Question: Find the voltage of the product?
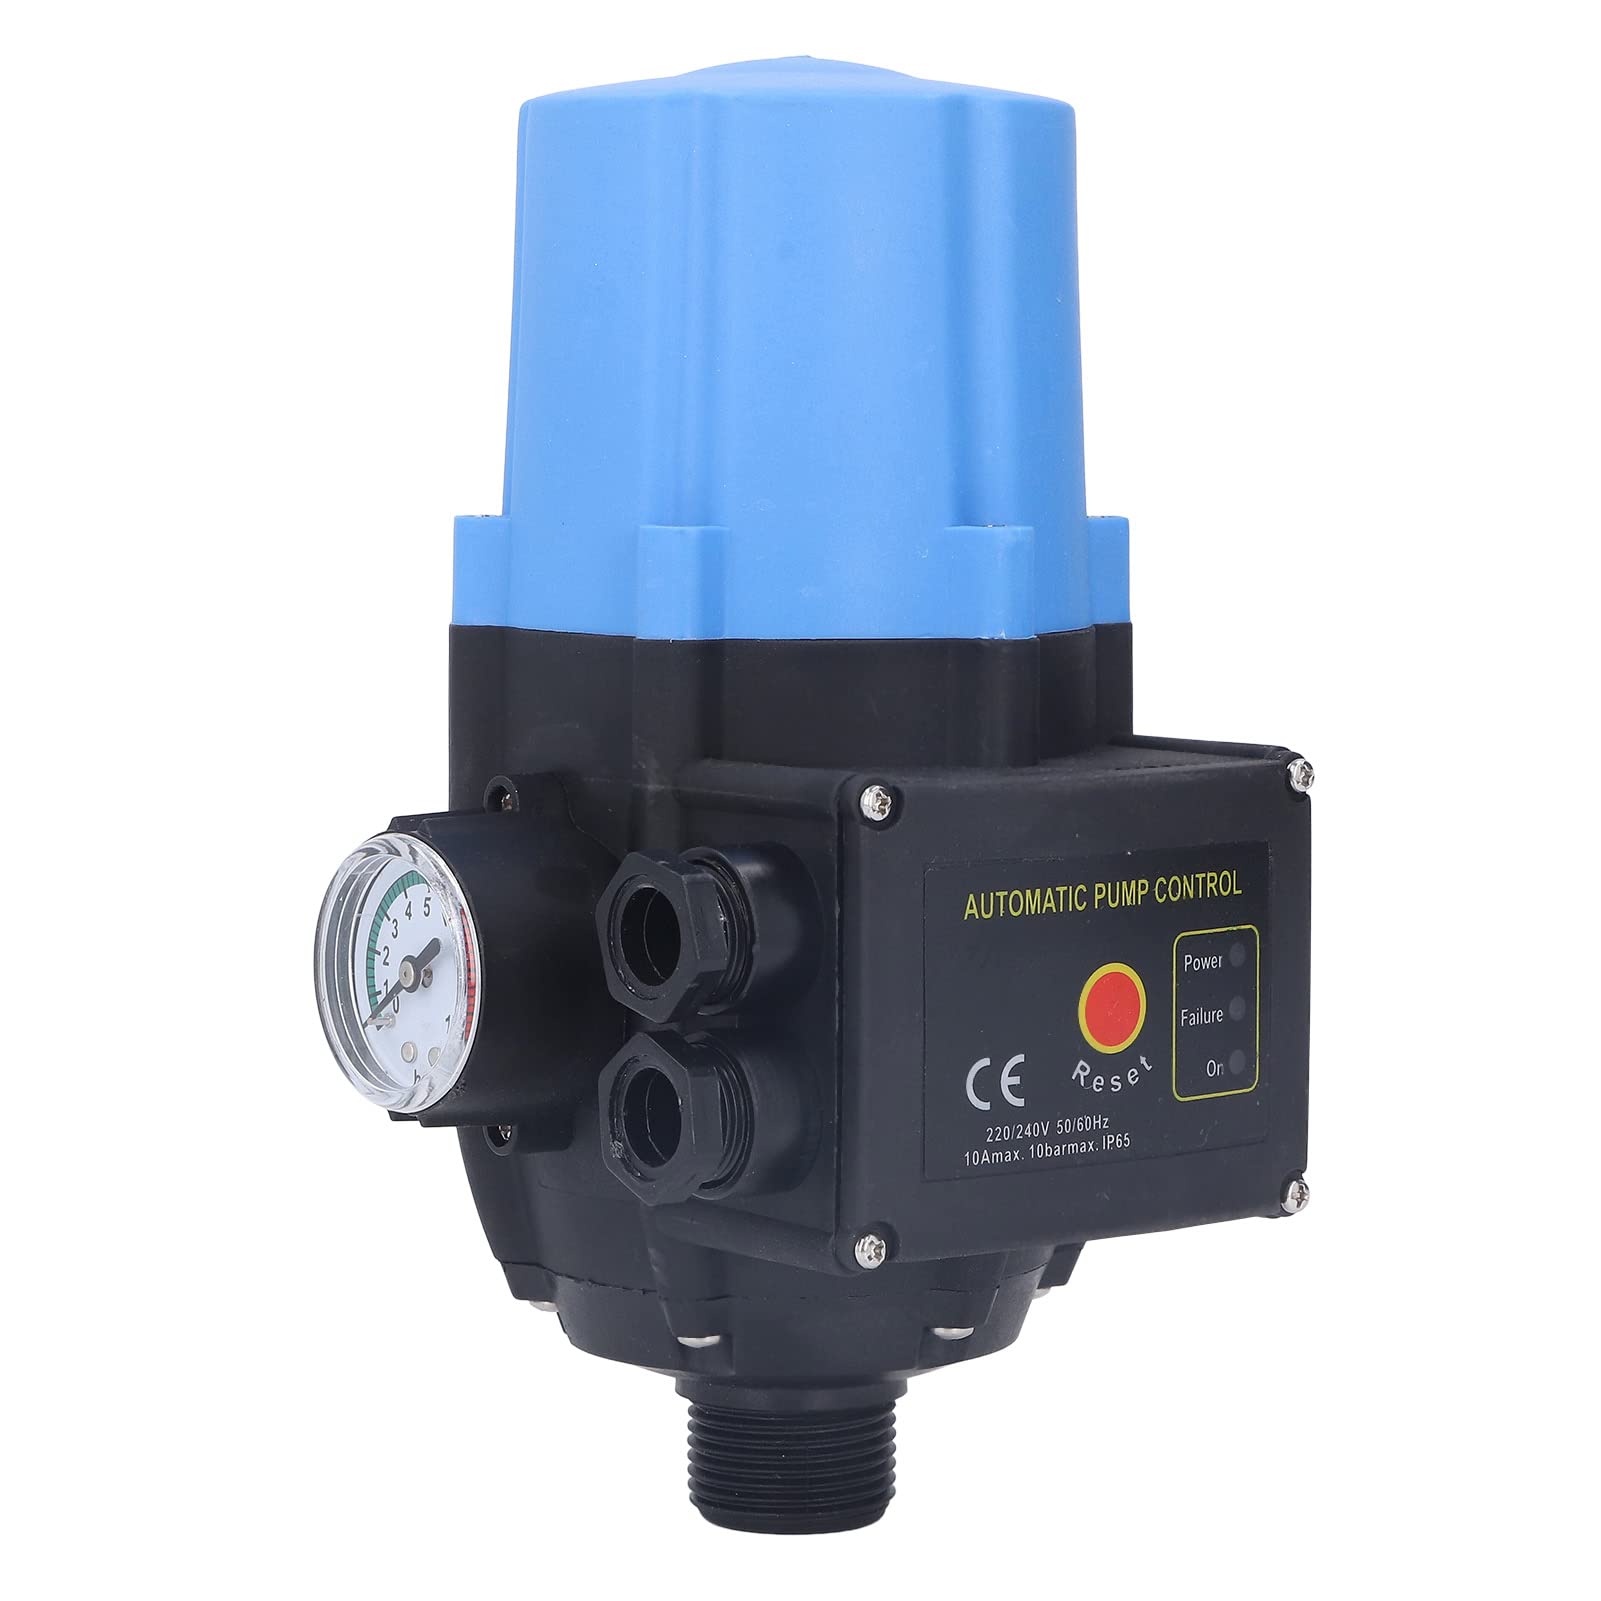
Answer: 0.9166666666666666 volt